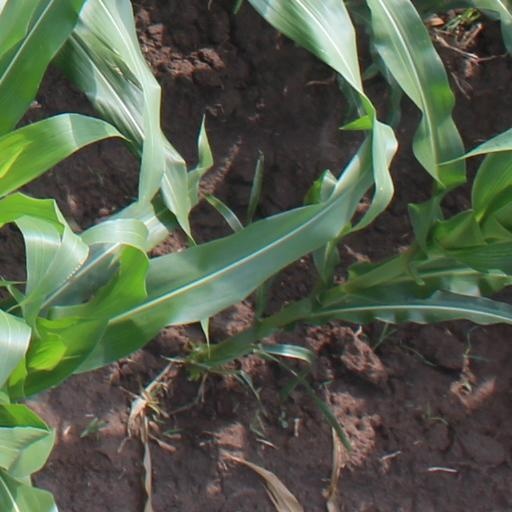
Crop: maize; corn